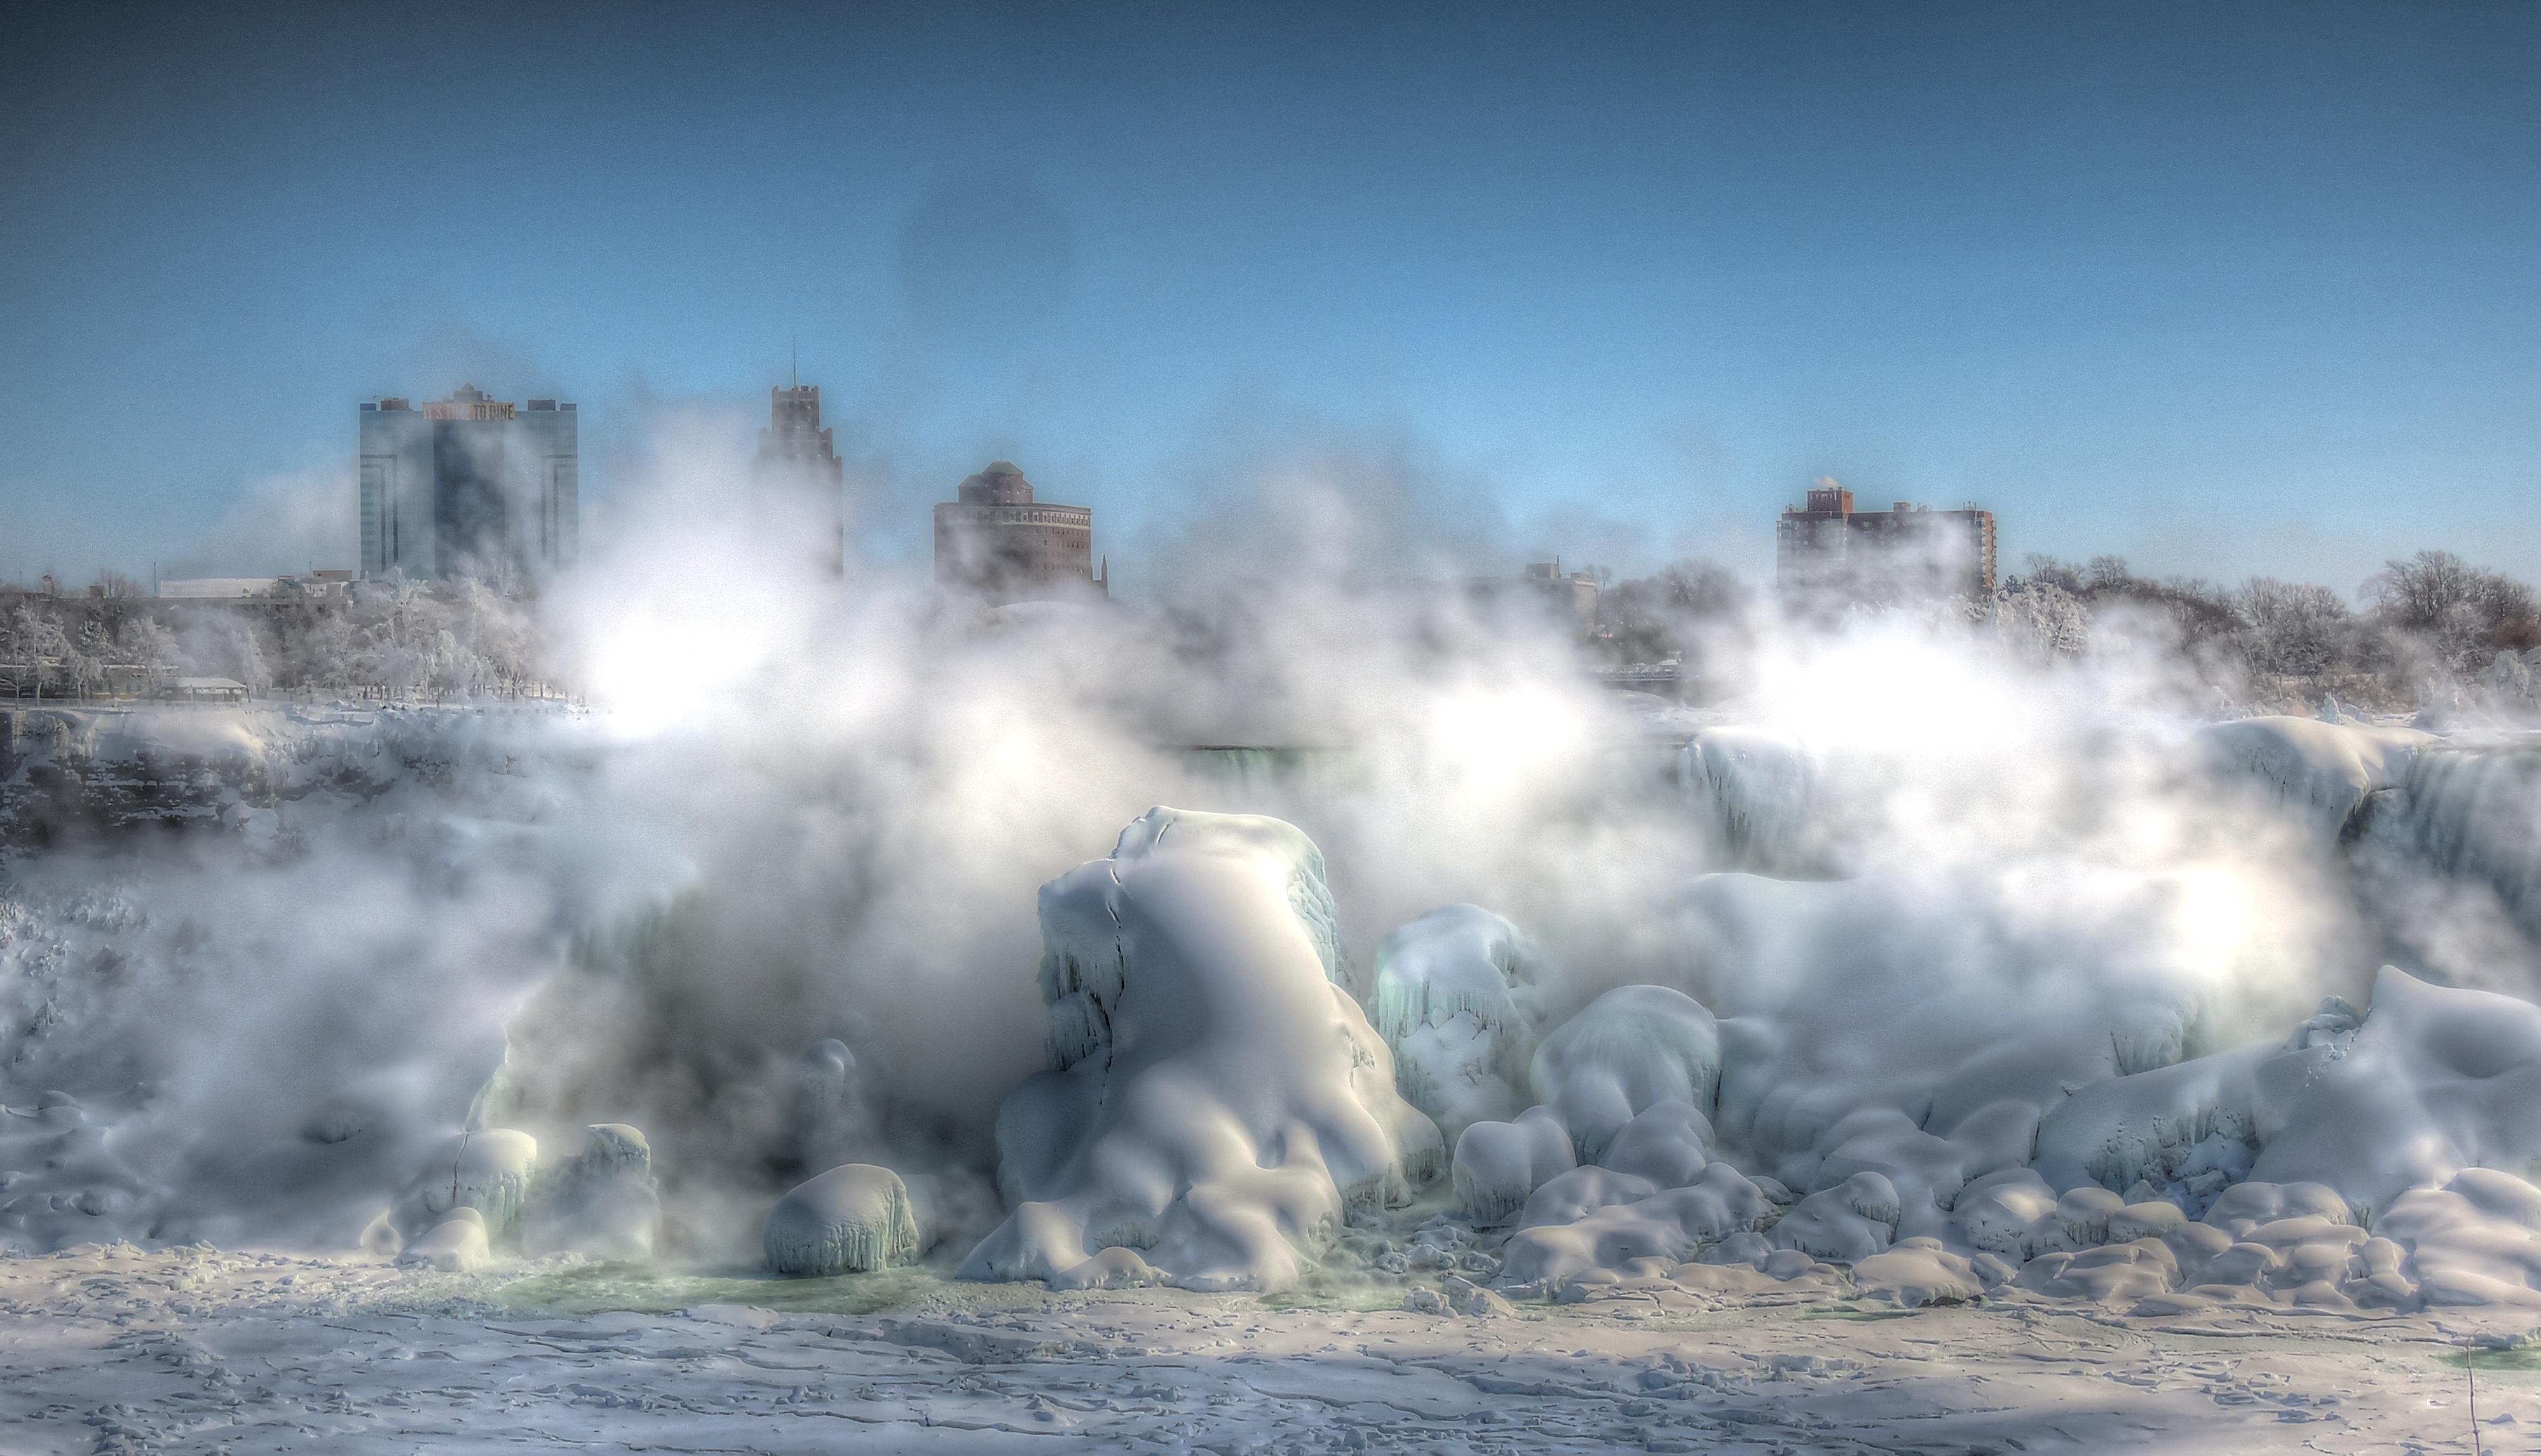
waterfall, snow, winter, cloud, mist, morning, wave, ice, geyser, landform, american falls, geographical feature, atmospheric phenomenon, atmosphere of earth, geological phenomenon, wind wave